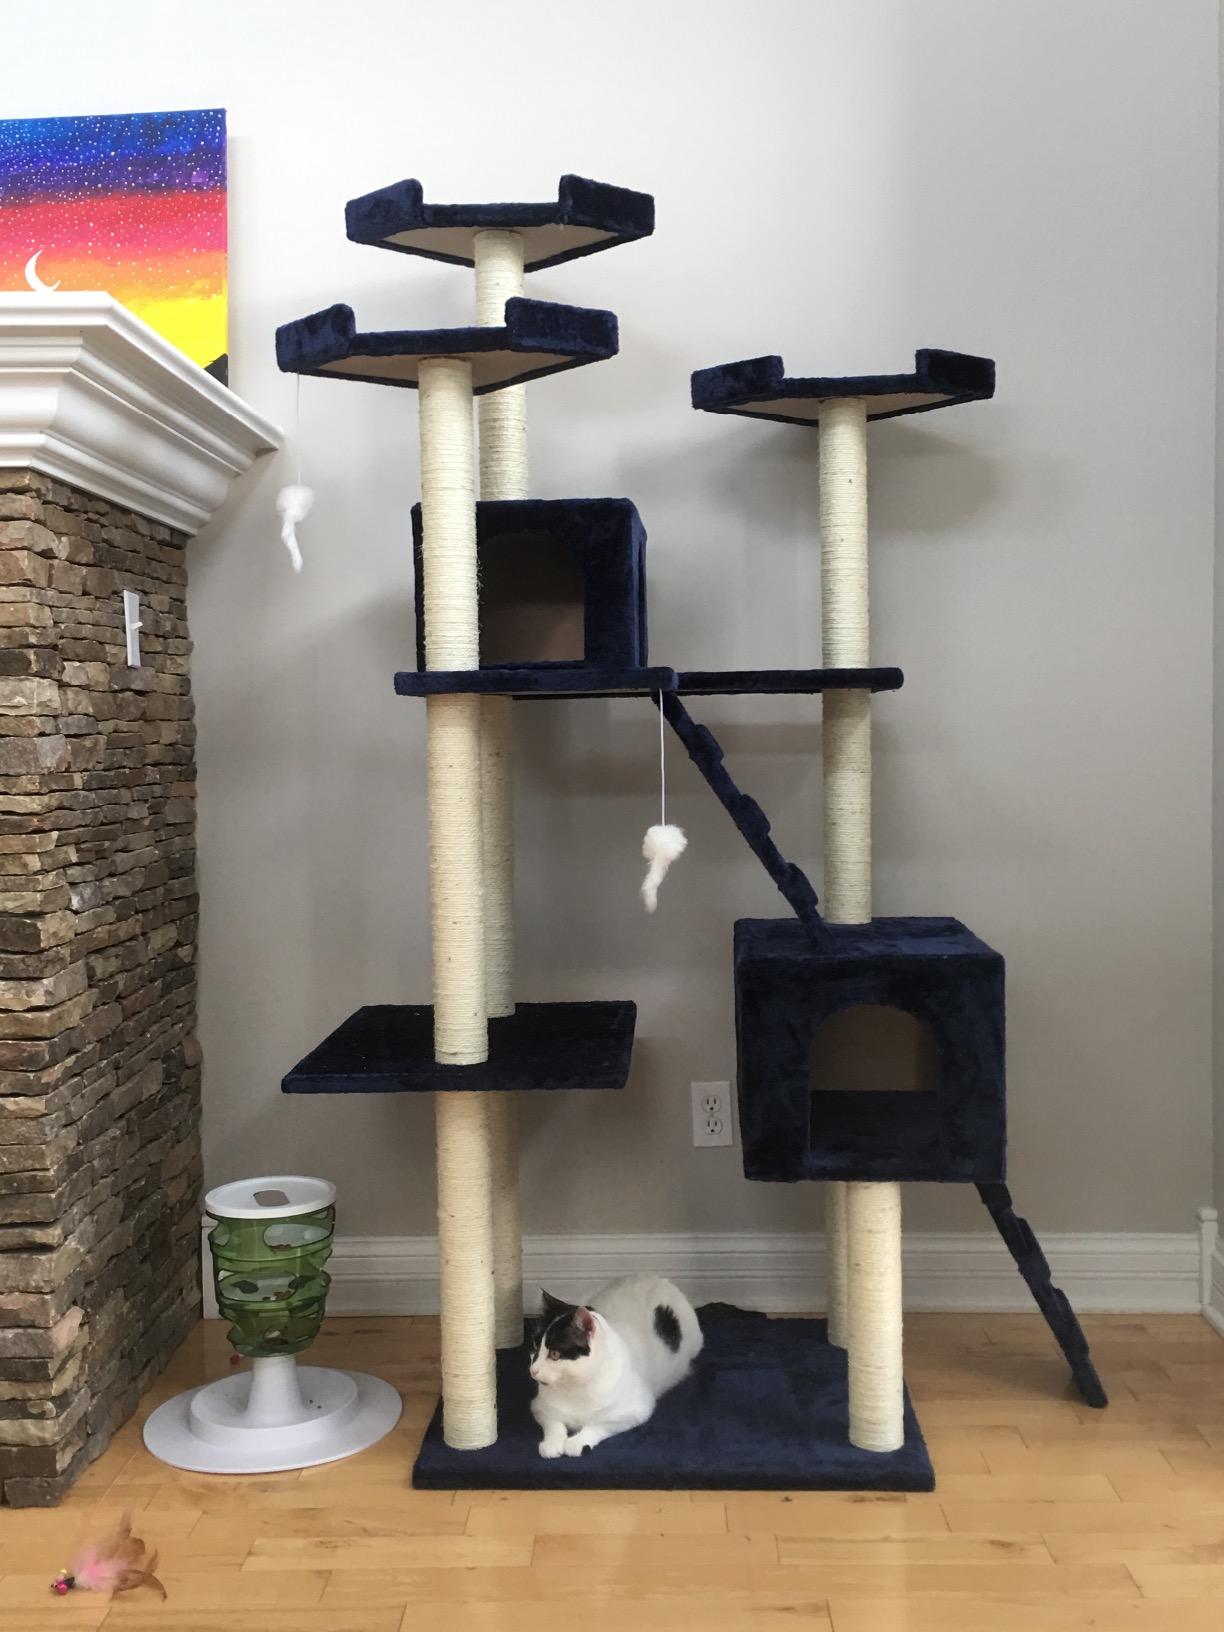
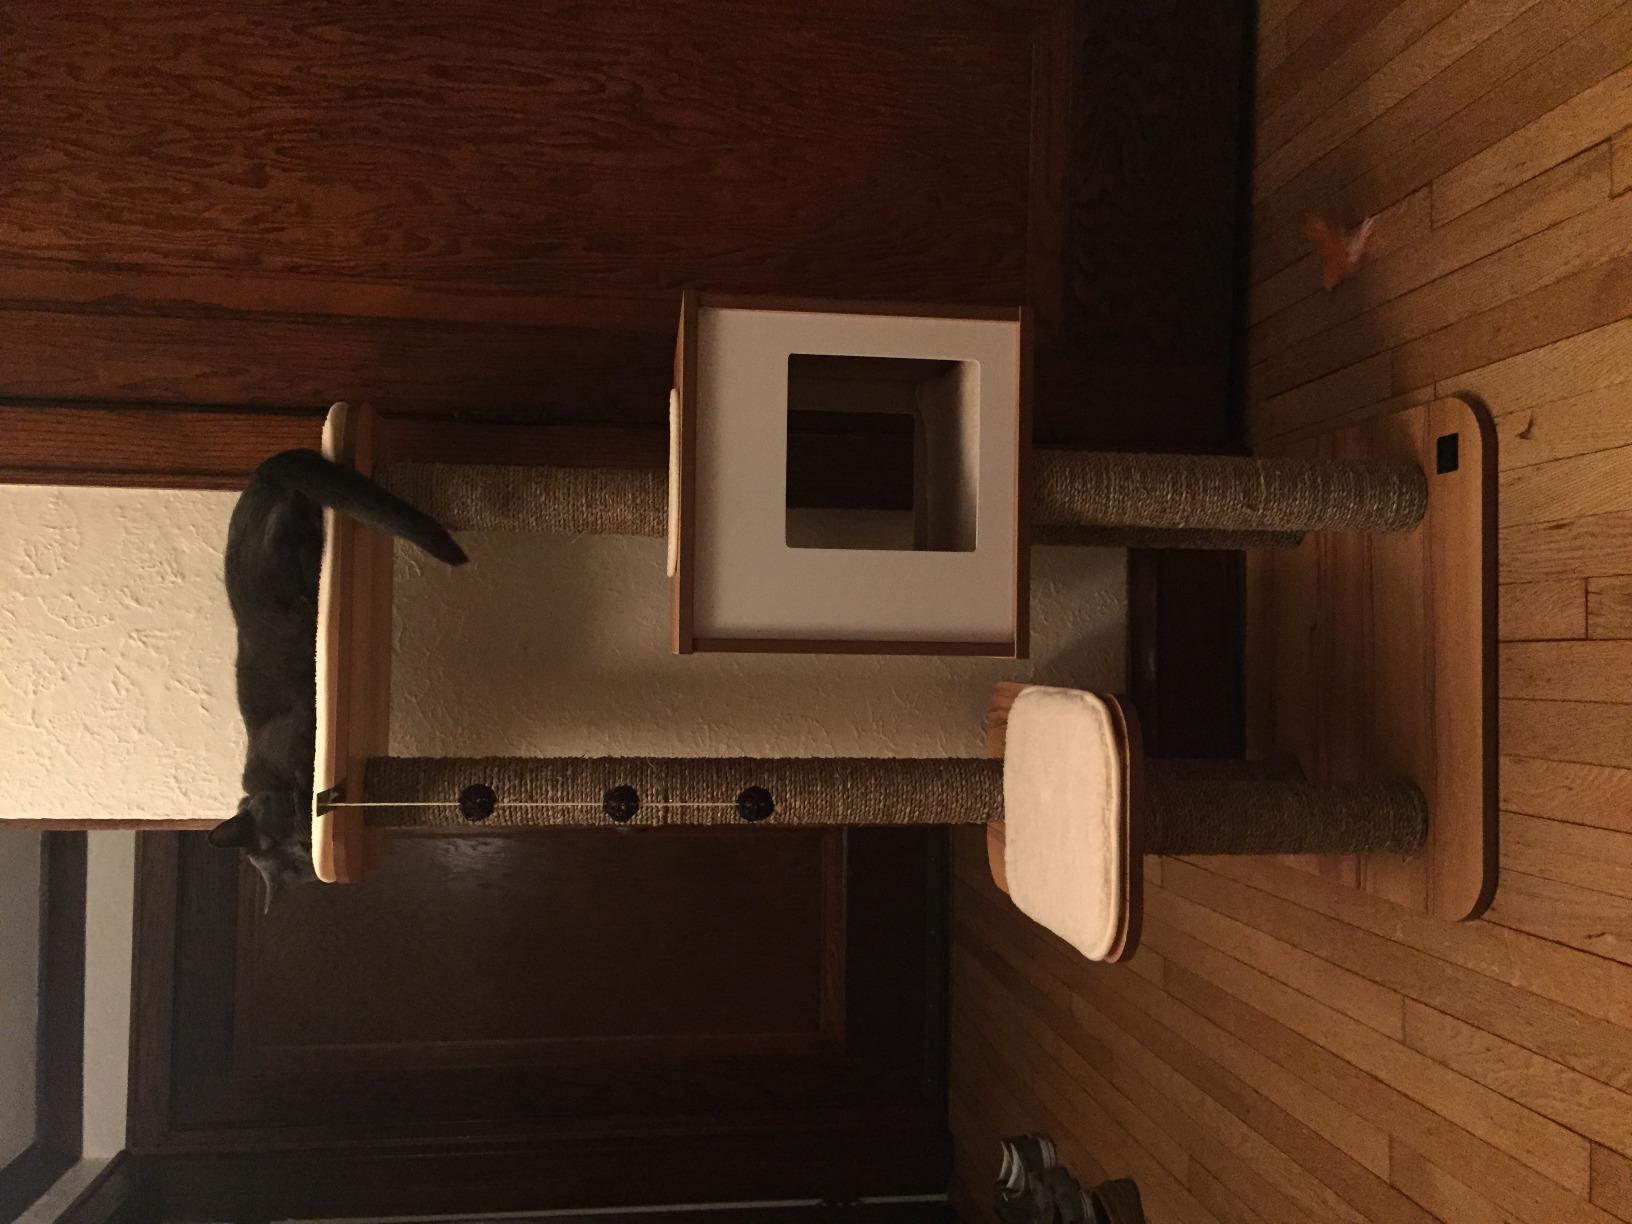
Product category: items_cat tree
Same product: no